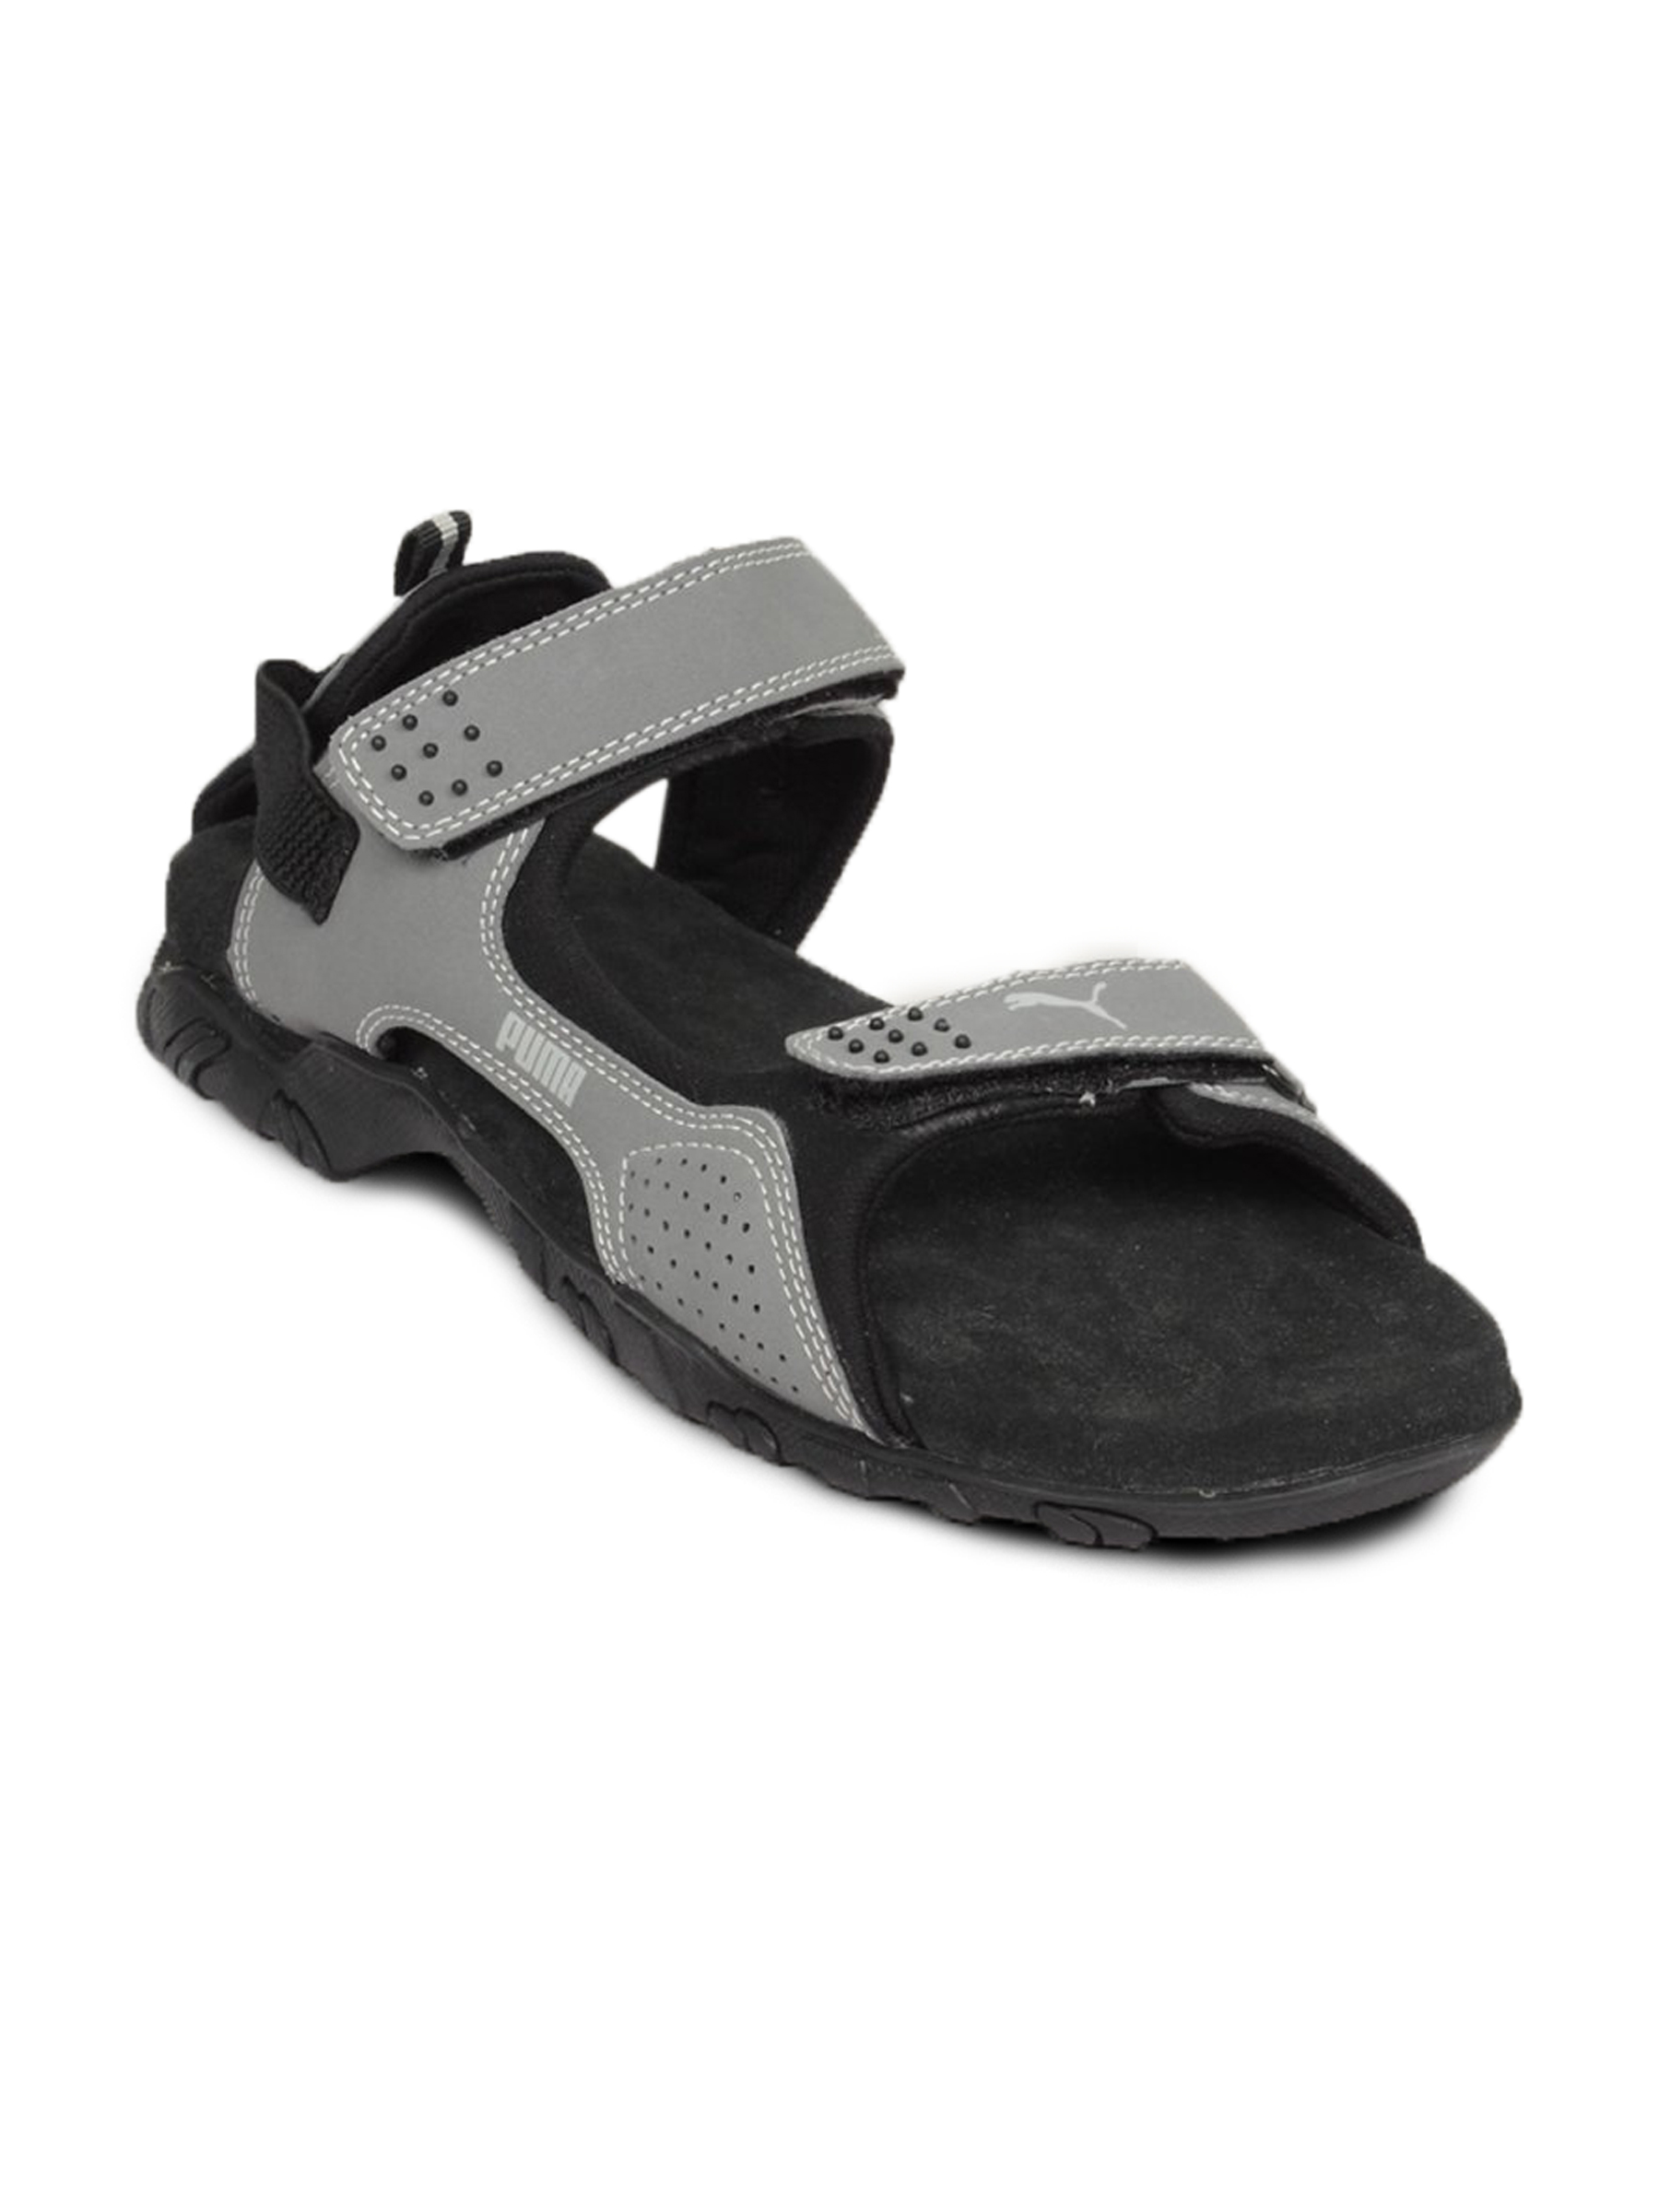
Puma Men Gypsy Black Sandal
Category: Footwear / Sandal / Sandals
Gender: Men
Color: Black
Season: Fall 2010
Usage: Sports